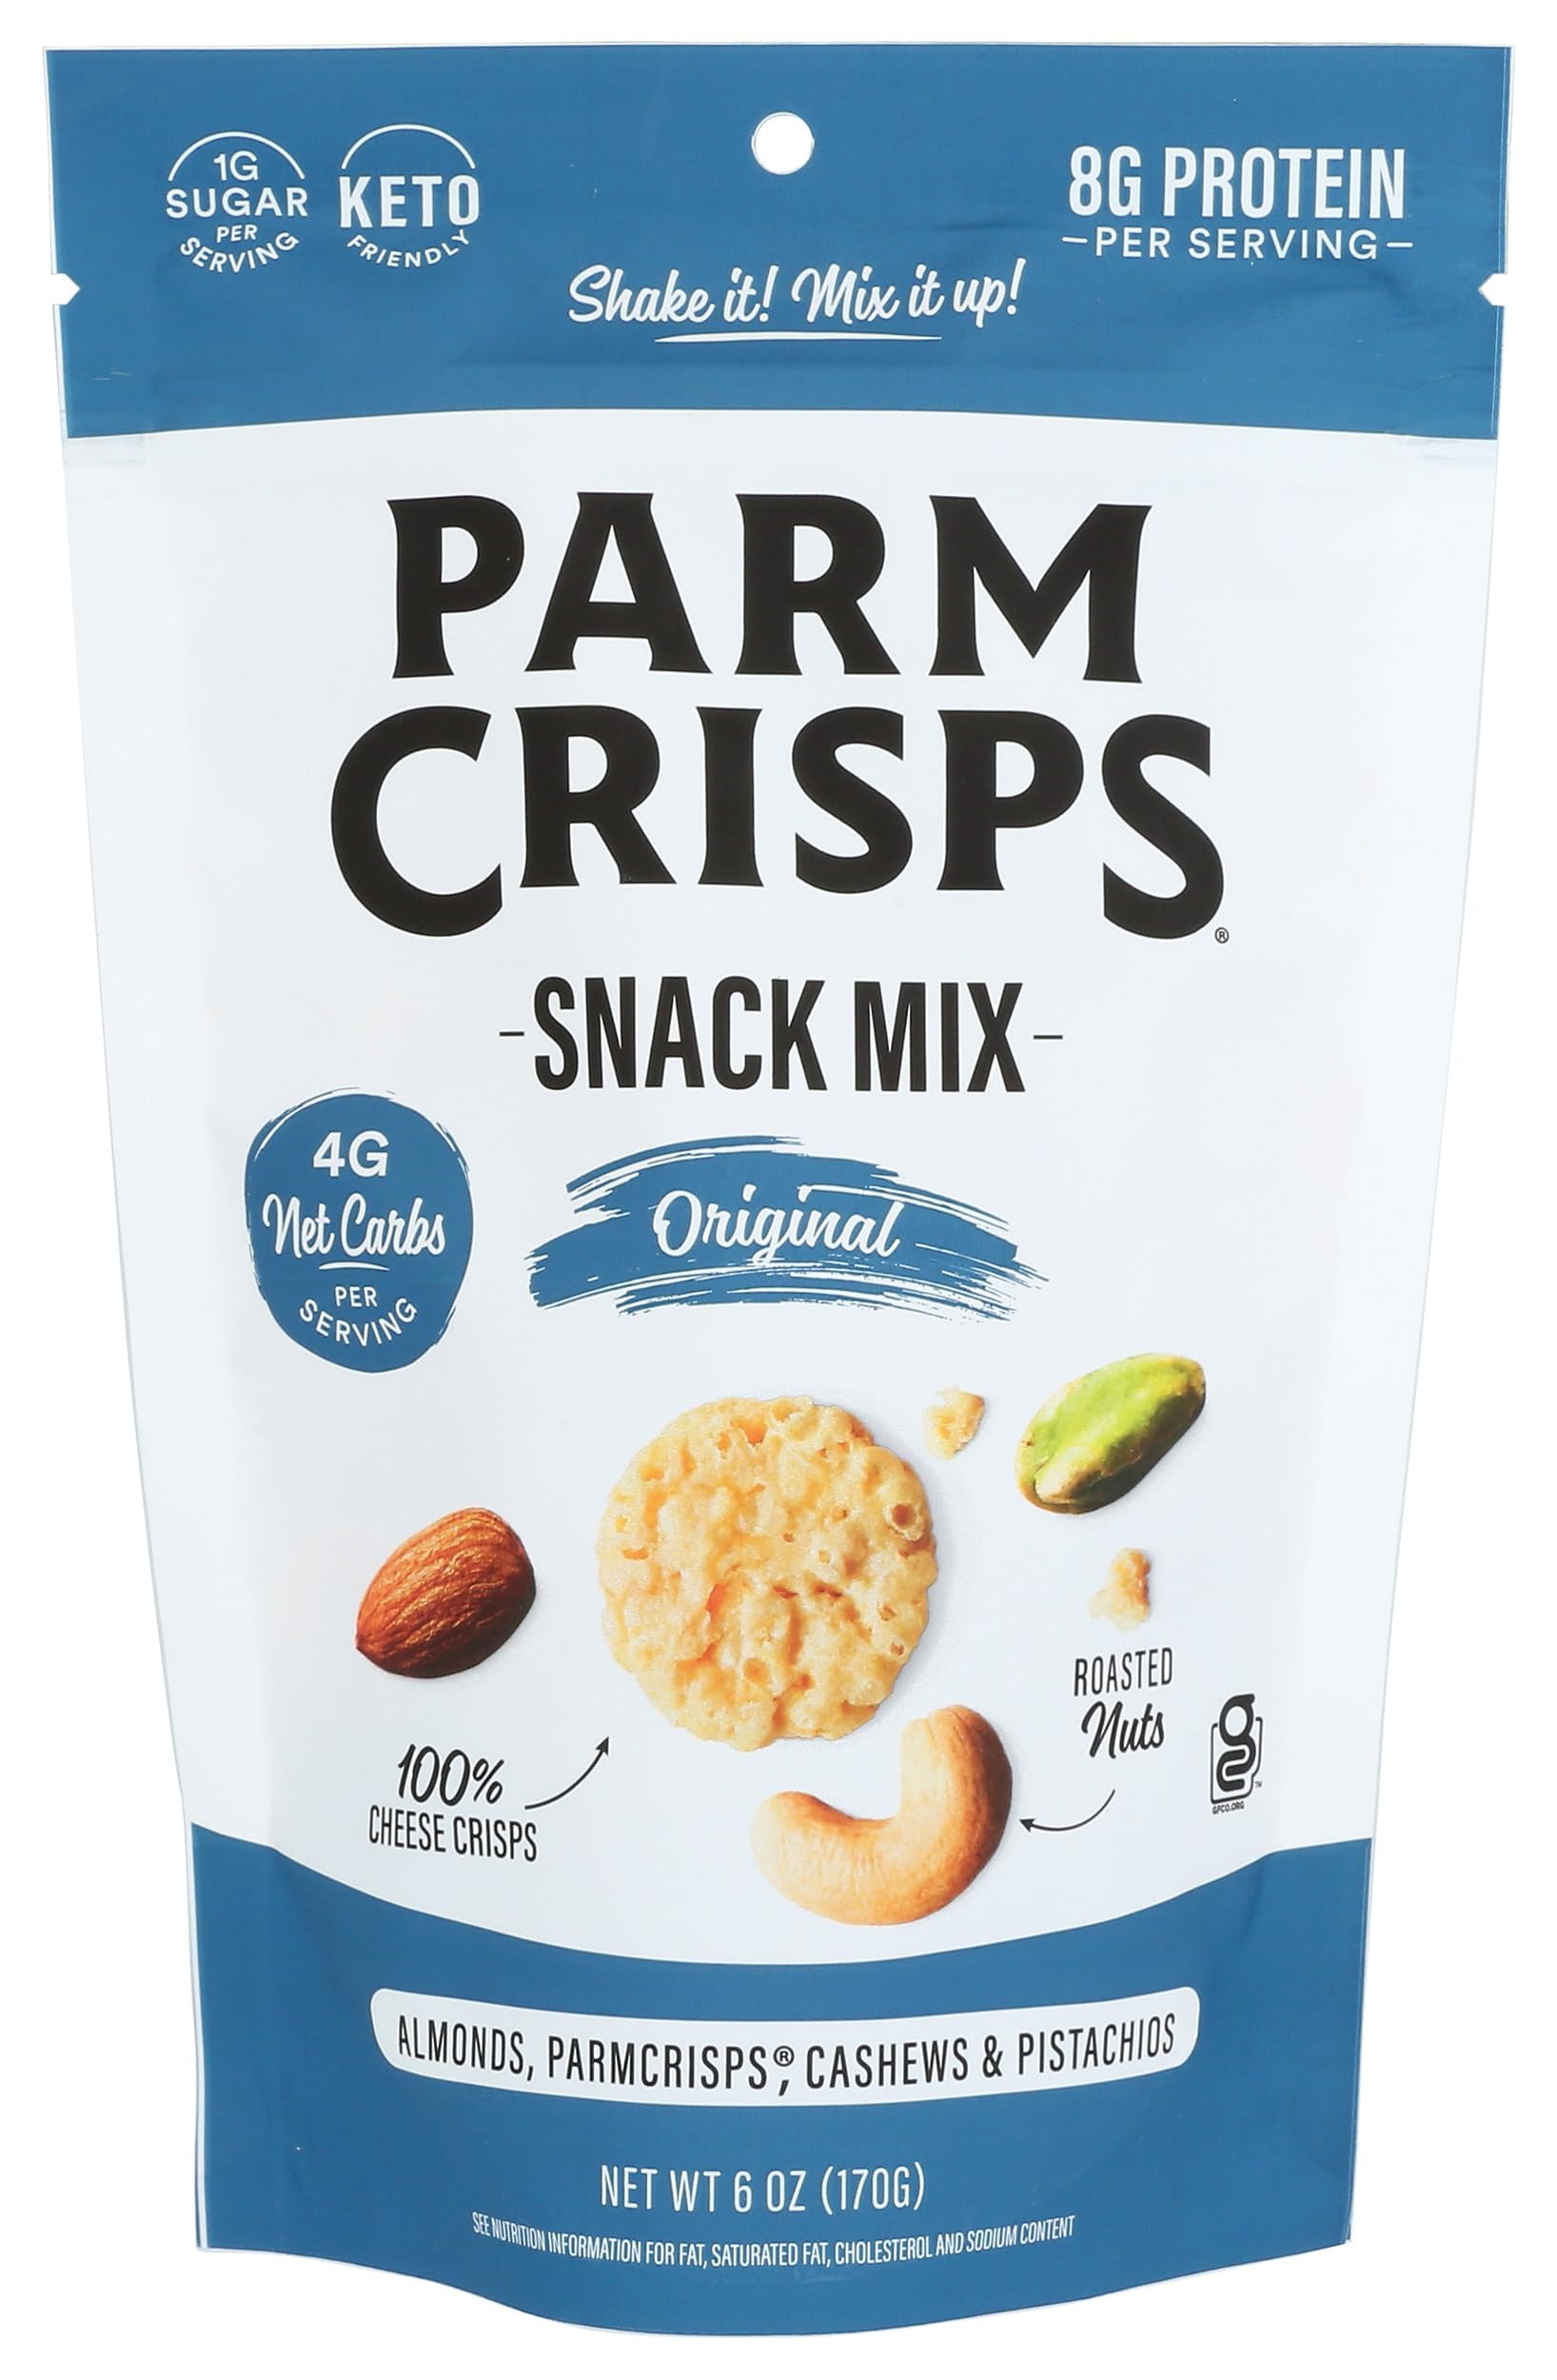
Item Name: Parm Crisps Original Snack Mix, 6 oz
Bullet Point 1: Includes one 6 oz bag of Parm Crisps Original Snack Mix
Bullet Point 2: Original Flavor
Bullet Point 3: Gluten Free
Bullet Point 4: Keto
Bullet Point 5: Contains: milk, tree nuts
Value: 6.0
Unit: Ounce

Price: 16.99